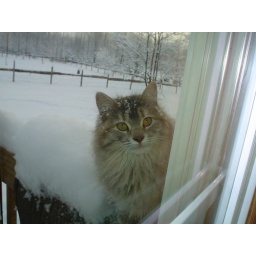
Rosie peering in the sliding glass door on a cold winter day.